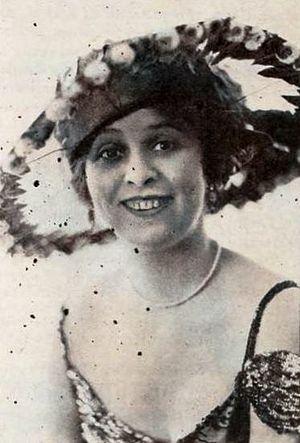
Yvonne Pavis, née le 12 mai 1890 à Londres en Angleterre, est une actrice et une productrice américaine, du cinéma muet. Elle fait ses débuts, à Hollywood en 1910 avec la Vitagraph Company, tournant occasionnellement sous le nom de Marie Pavis. En 1922, elle s'installe en Australie et y fonde une société de production avec Lawson Harris. Peu après la société, The Yvonne Pavis Production Company, change de nom pour devenir Harris Austral Super Films et produit trois films.